Moody Centre station

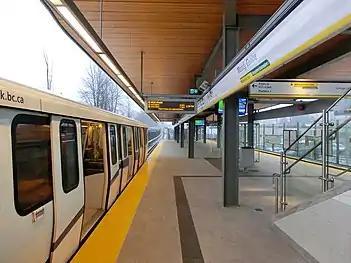
SkyTrain awaits departure towards Vancouver

Moody Centre station is an intermodal rapid transit station in Metro Vancouver served by both the Millennium Line—part of the SkyTrain system—and the region's West Coast Express commuter rail system. It is located in Port Moody, British Columbia, on the south side of the Canadian Pacific Railway (CPR) tracks, at the north foot of Williams Street, approximately north of St. John's Street.